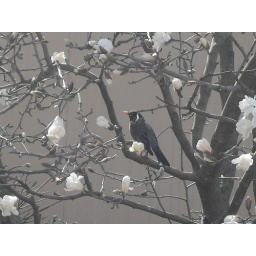
A Beautiful American Robin sitting in a tree with budding flowers! Comment all you want!